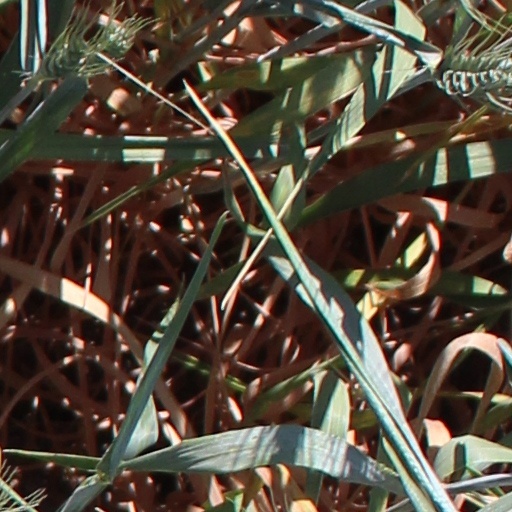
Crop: wheat